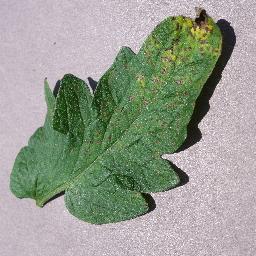
Label: Tomato___Septoria_leaf_spot